Coin manipulation

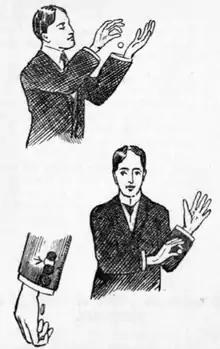
Will Goldston's trick of passing a coin through his sleeve

Coin manipulation is the art of manipulating coins in skillful flourishes, usually on or around the hands. The difficulty of the tricks range greatly, from some that take a few minutes to accomplish, to much more complex ones that can take months, even years, to master. One of the best-known flourishes is the relatively advanced coin walk.